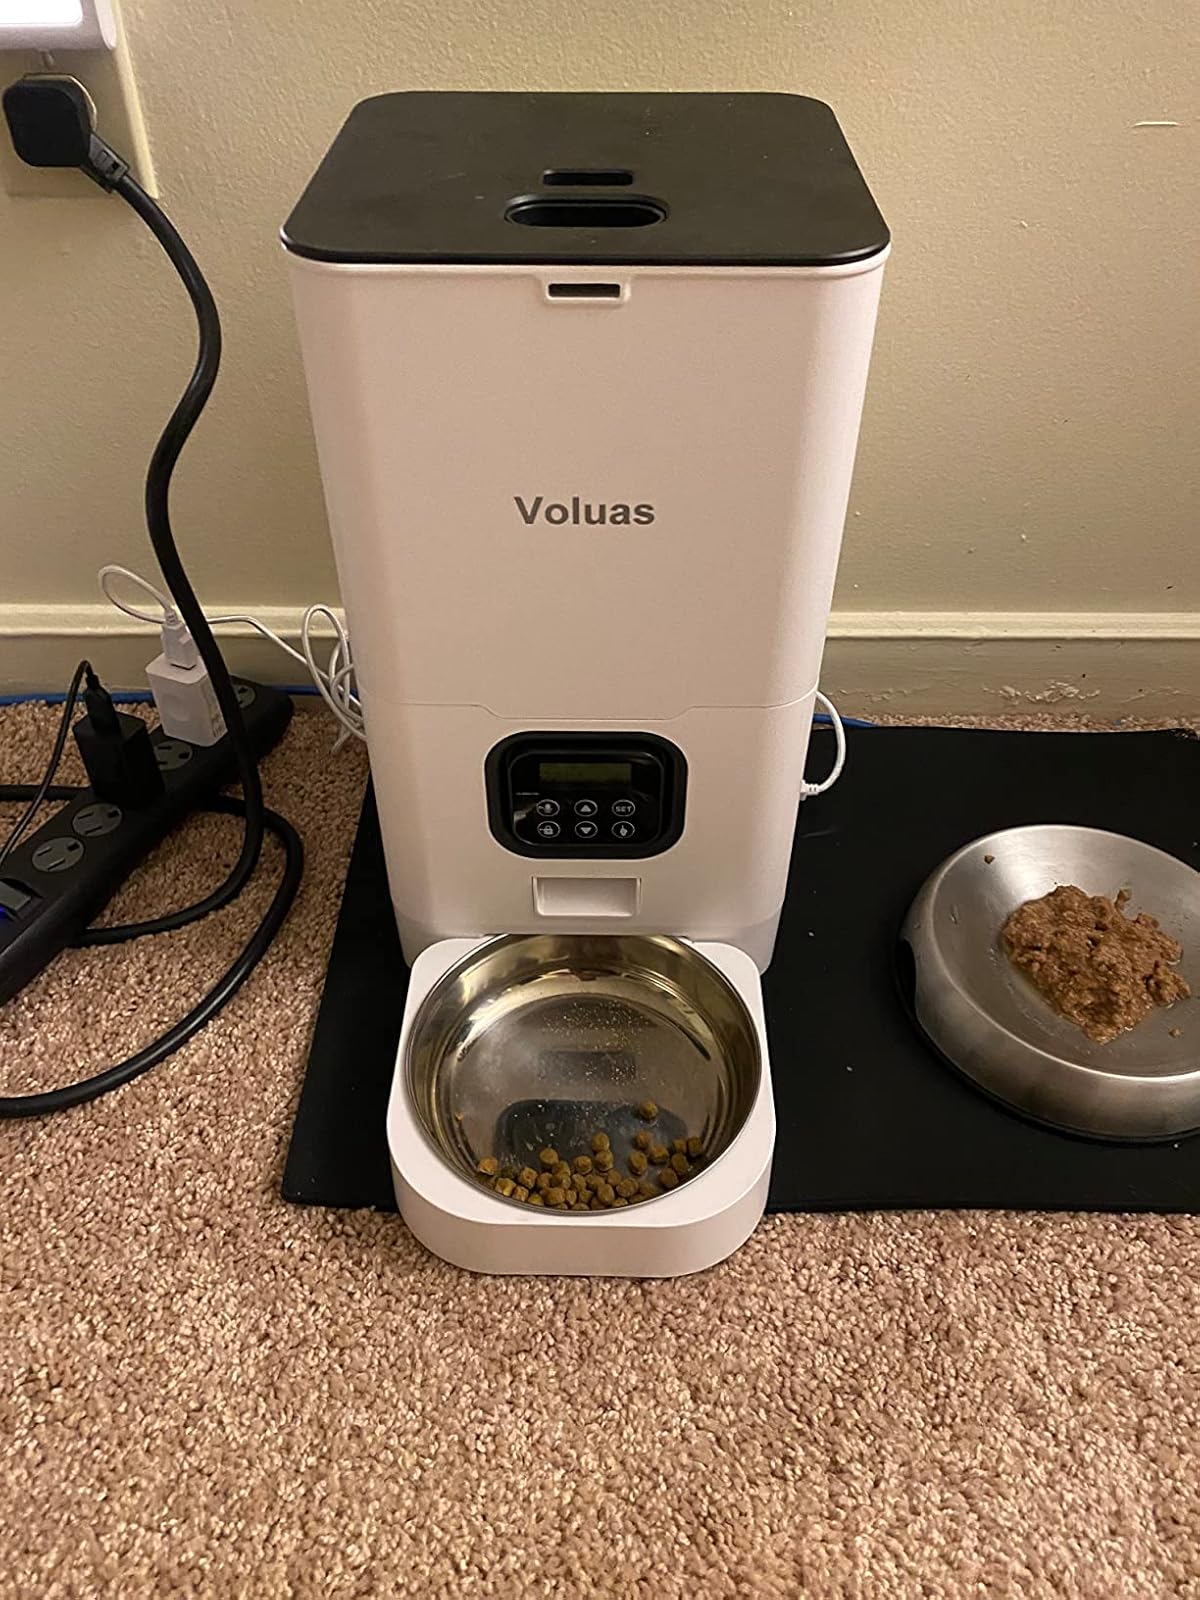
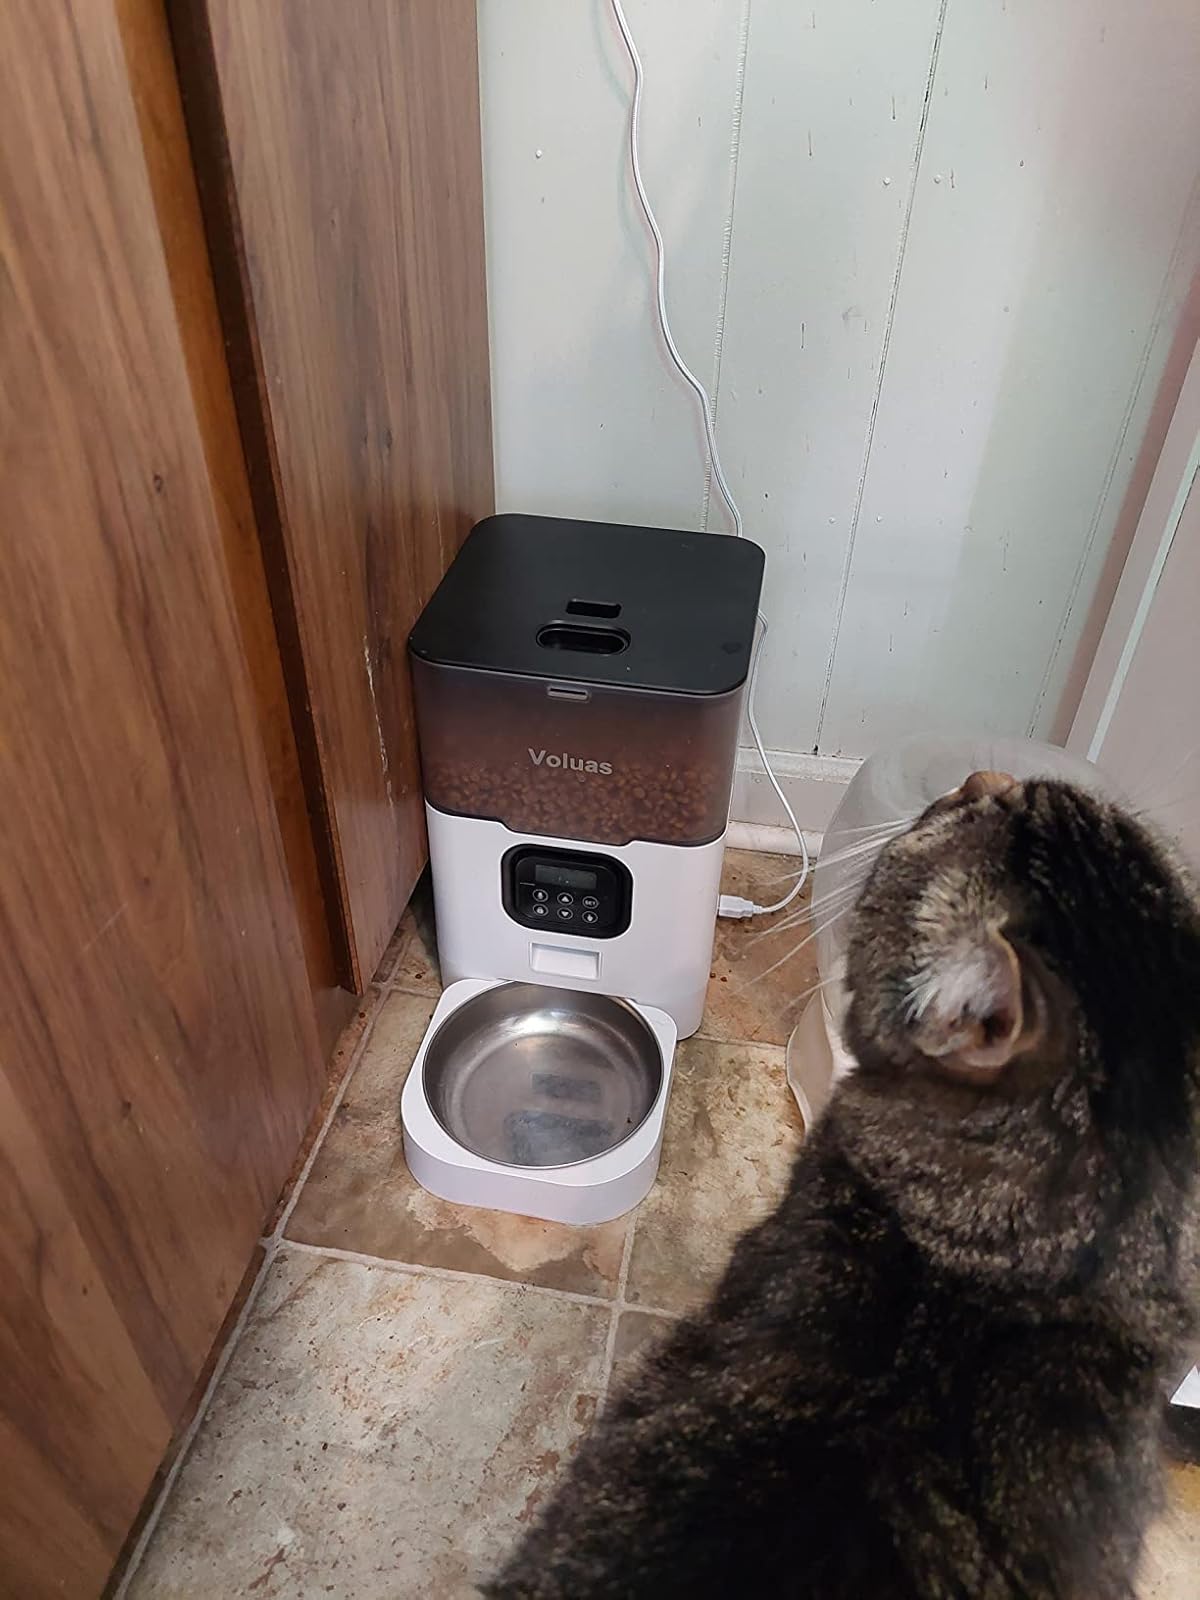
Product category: items_feeder
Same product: no